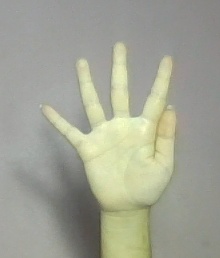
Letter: sheen